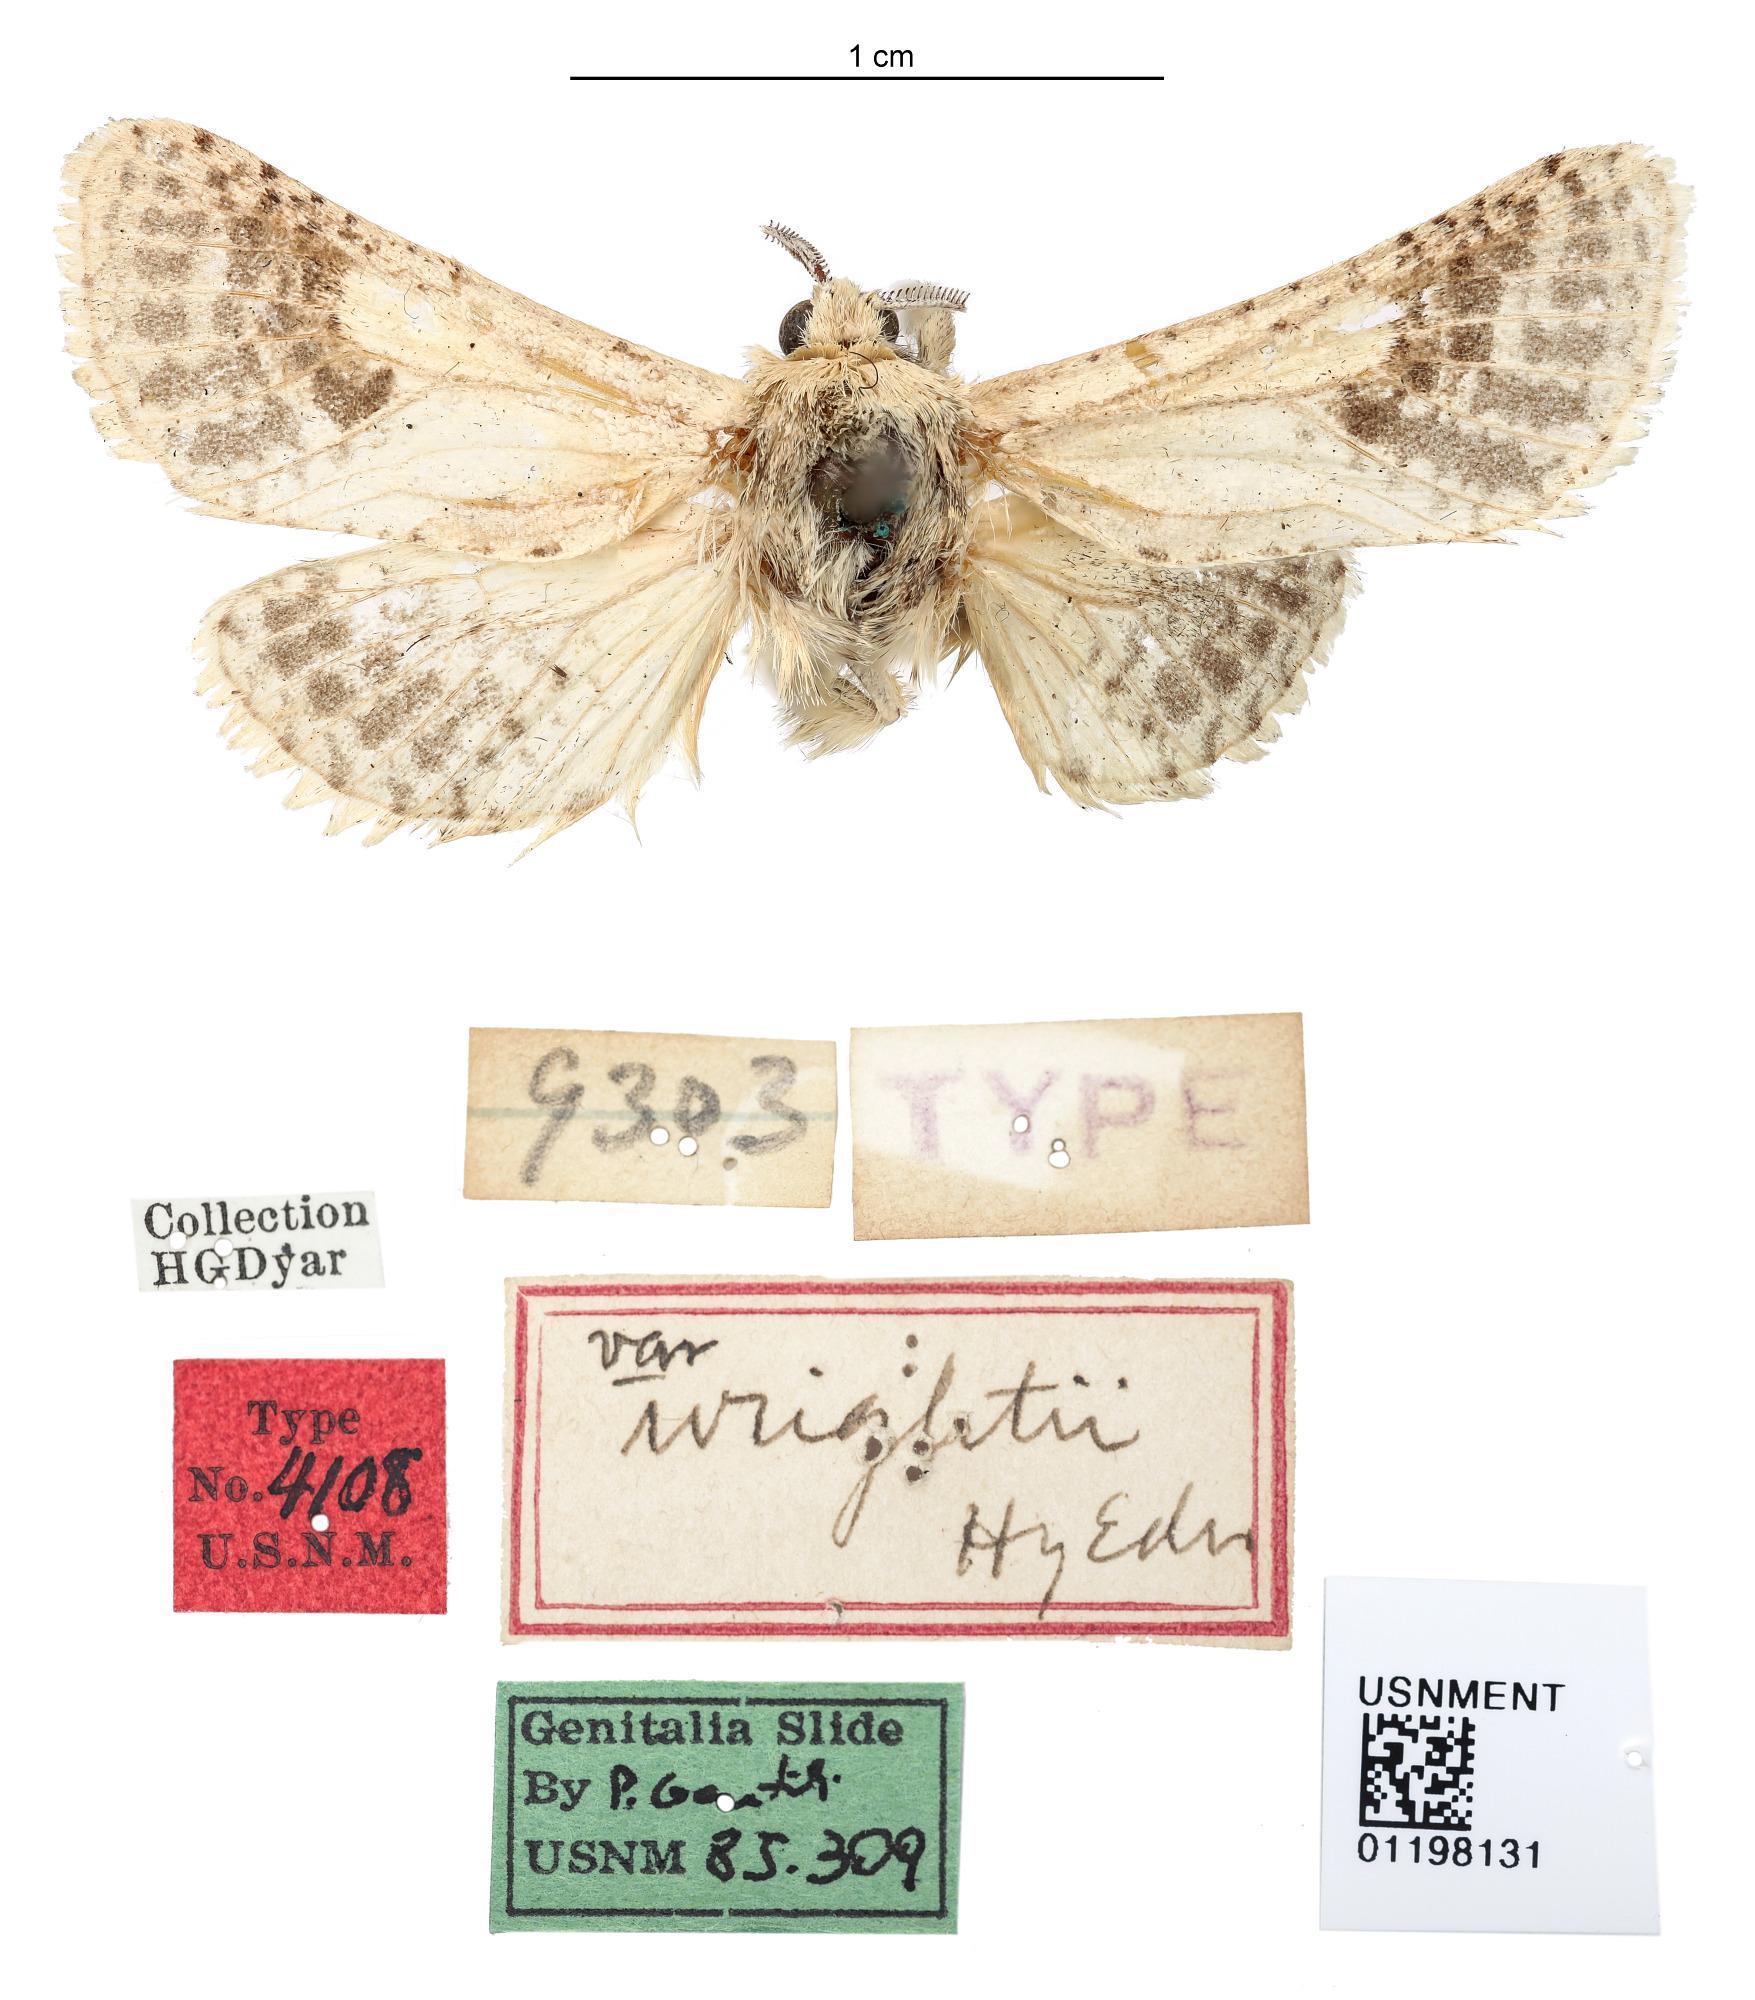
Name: Hypopta theodori
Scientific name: Hypopta theodori Dyar, 1893
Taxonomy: Animalia, Arthropoda, Insecta, Lepidoptera, Cossidae
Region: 1158
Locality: Las Cruces, Dona Ana, New Mexico, United States
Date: Jul 16, [no year]